Dominique Rodgers-Cromartie

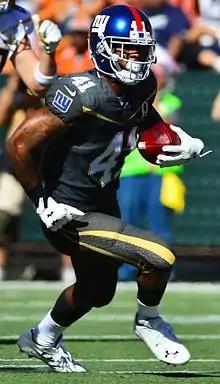
Rodgers-Cromartie at the 2016 Pro Bowl

On September 25, 2016, Rodgers-Cromartie recorded two solo tackles and made one pass deflection before exiting in the second quarter of the Giants' 29–27 loss against the Washington Redskins after injuring his groin. Due to his groin injury, he was subsequently inactive for the Giants' 10–24 loss at the Minnesota Vikings in Week 4.